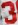
Number: 3